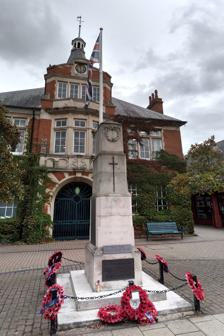
Building: New Malden War Memorial
Country: United Kingdom
Year built: 1924
War memorial in England New Malden War Memorial United Kingdom For New Malden residents who died in the First and Second World Wars Unveiled 8 November 1924 Location 51°24′09″N 0°15′23″W / 51.402468°N 0.256288°W / 51.402468; -0.256288 New Malden , Royal Borough of Kingston upon Thames , London GRATEFUL MEMORY OF THOSE WHO GAVE THEIR LIVES FOR KING AND COUNTRY IN THE GREAT WAR 1914 – 1918. AND THE 1939 – 1945 WAR. Listed Building – Grade II Official name New Malden War Memorial Designated 15 March 2017 Reference no. 1444427 New Malden War Memorial is a Grade II listed war memorial in the town of New Malden , Royal Borough of Kingston upon Thames , Greater London , England, commemorating local victims of the First and Second World Wars . Situated in the High Street of New Malden, in front of the erstwhile New Malden Town Hall now owned by Waitrose , New Malden War Memorial comprises a three-tiered cenotaph on a pedestal and two-stepped base. The memorial was unveiled in a public ceremony on 8 November 1924 by Private F. Jackson of the Royal Welsh Fusiliers , who was blinded during the First World War. It was slightly damaged on 16 October 1940 after a bomb fell within 20 feet (6.1 m) of the memorial during the Blitz . The memorial was rededicated in 1952 to honour New Malden soldiers who died during the Second World War , with more names added on 3 May 1998 in a ceremony hosted by Councillor Chrissie Hitchcock . On 27 July 2014, a new plaque was added to commemorate the centenary of the First World War . It was listed at Grade II by Historic England on 15 March 2017. See also List of public art in the Royal Borough of Kingston upon Thames References